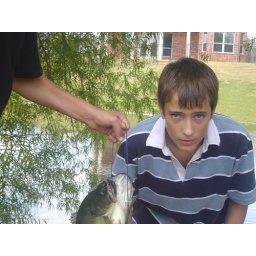
I wonder if this poor fish survived when he was thrown back in the water